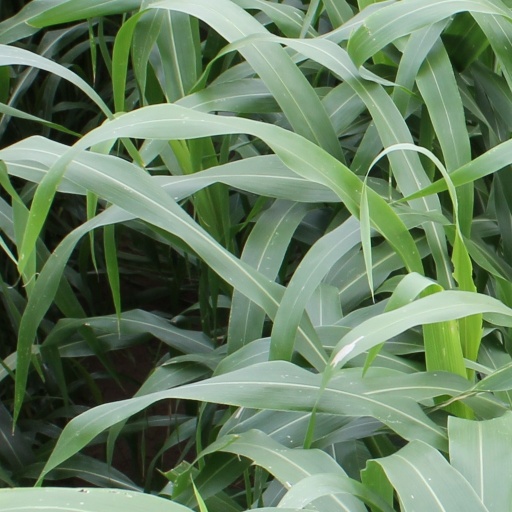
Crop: sorghum